Nafisa Muminova

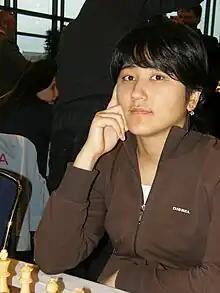
Nafisa Muminova at the 2008 Dresden Olympiad

Nafisa Muminova (born 1 February 1990 in Tashkent) is a chess player from Uzbekistan.